Artur Wojdat

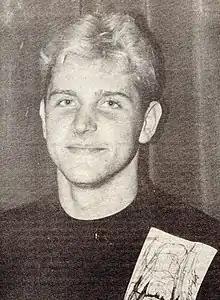
Wojdat in 1989

Artur Wojdat (born 20 May 1968 in Olsztyn) is a former international and collegiate swimmer from Poland, who won the bronze medal in the men's 400 meter freestyle at the 1988 Summer Olympics in Seoul, South Korea. He also competed at the 1992 Summer Olympics in Barcelona, Spain. He came to the 1988 Seoul Olympics as the world record holder in the 400 meter freestyle event. In the final he beat his world record time, but managed to only finish third behind Uwe Dassler and Duncan Armstrong.